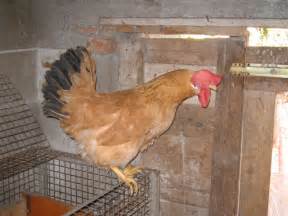
Label: chicken